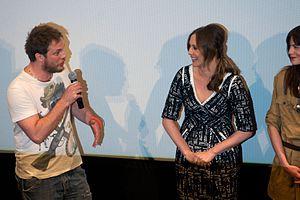
Duncan Zowie Haywood Jones, né le 30 mai 1971 à Beckenham, dans le Bromley, en Angleterre, au, est un réalisateur et scénariste anglais.
Source Code ou Code source au Québec est un film américain réalisé par Duncan Jones et sorti en 2011.